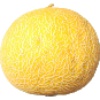
Label: Cantaloupe 1